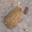
Label: frog